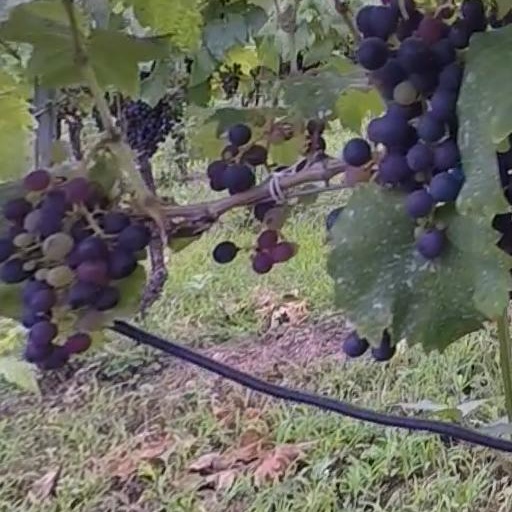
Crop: grape